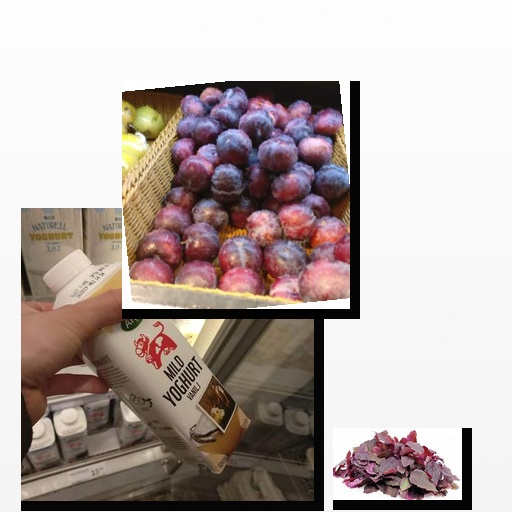
Food items: plum, amaranth, yoghurt